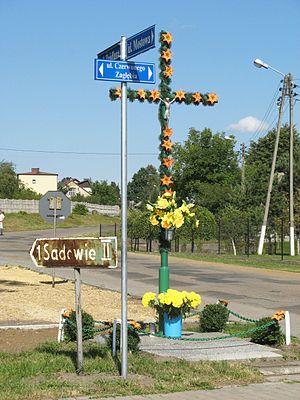
Toporowice est une localité polonaise de la gmina de Mierzęcice, située dans le powiat de Będzin en voïvodie de Silésie.